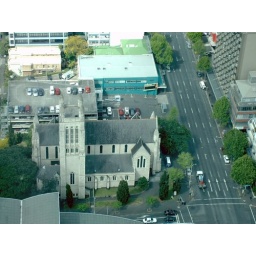
If you look closely you can see the roof of my rental car in the parking lot.